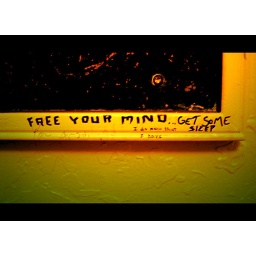
i found this scribbled on the wall in the bathroom at an all night cafe in ft collins